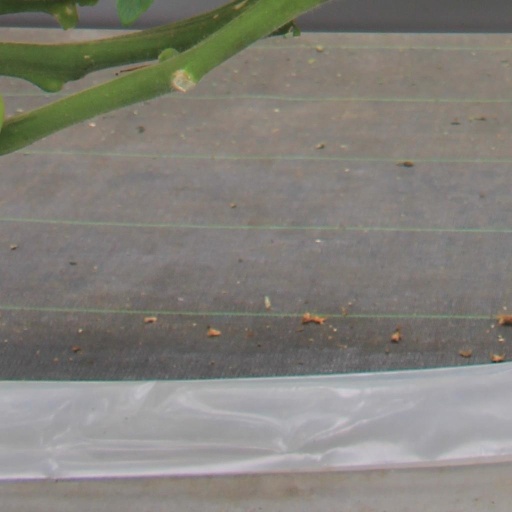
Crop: tomato